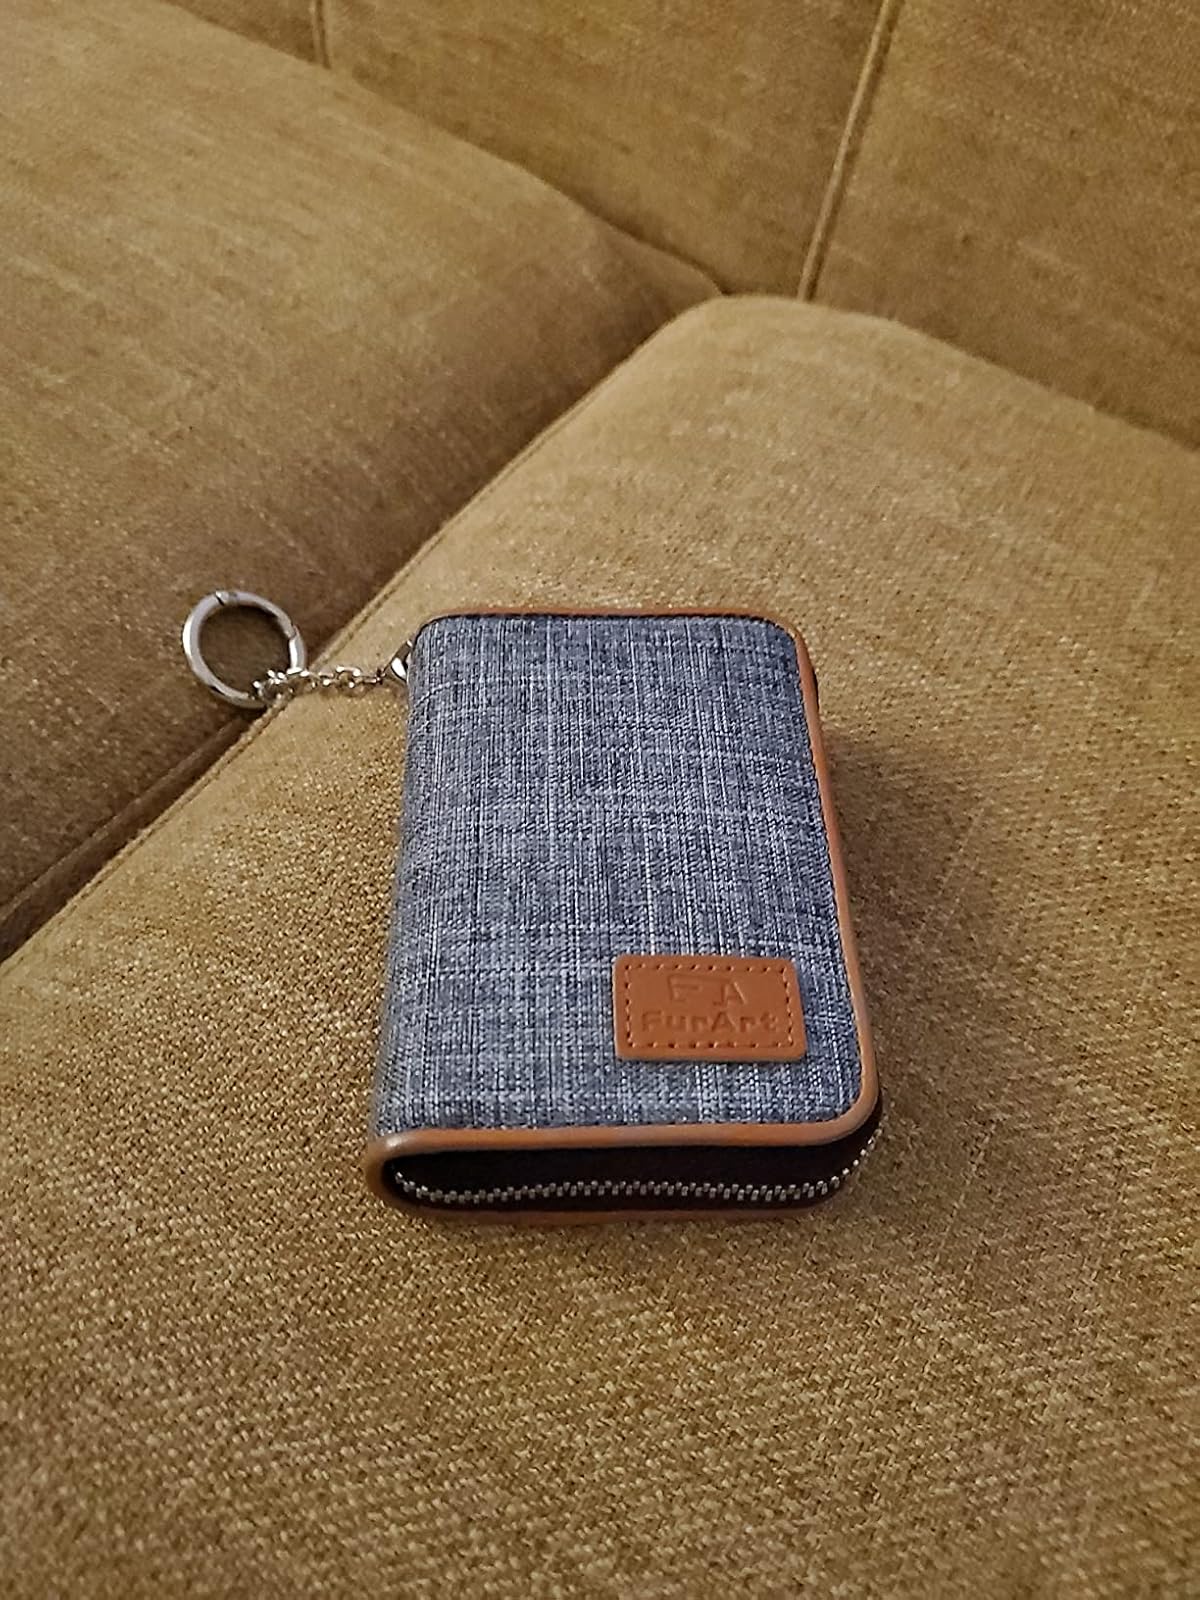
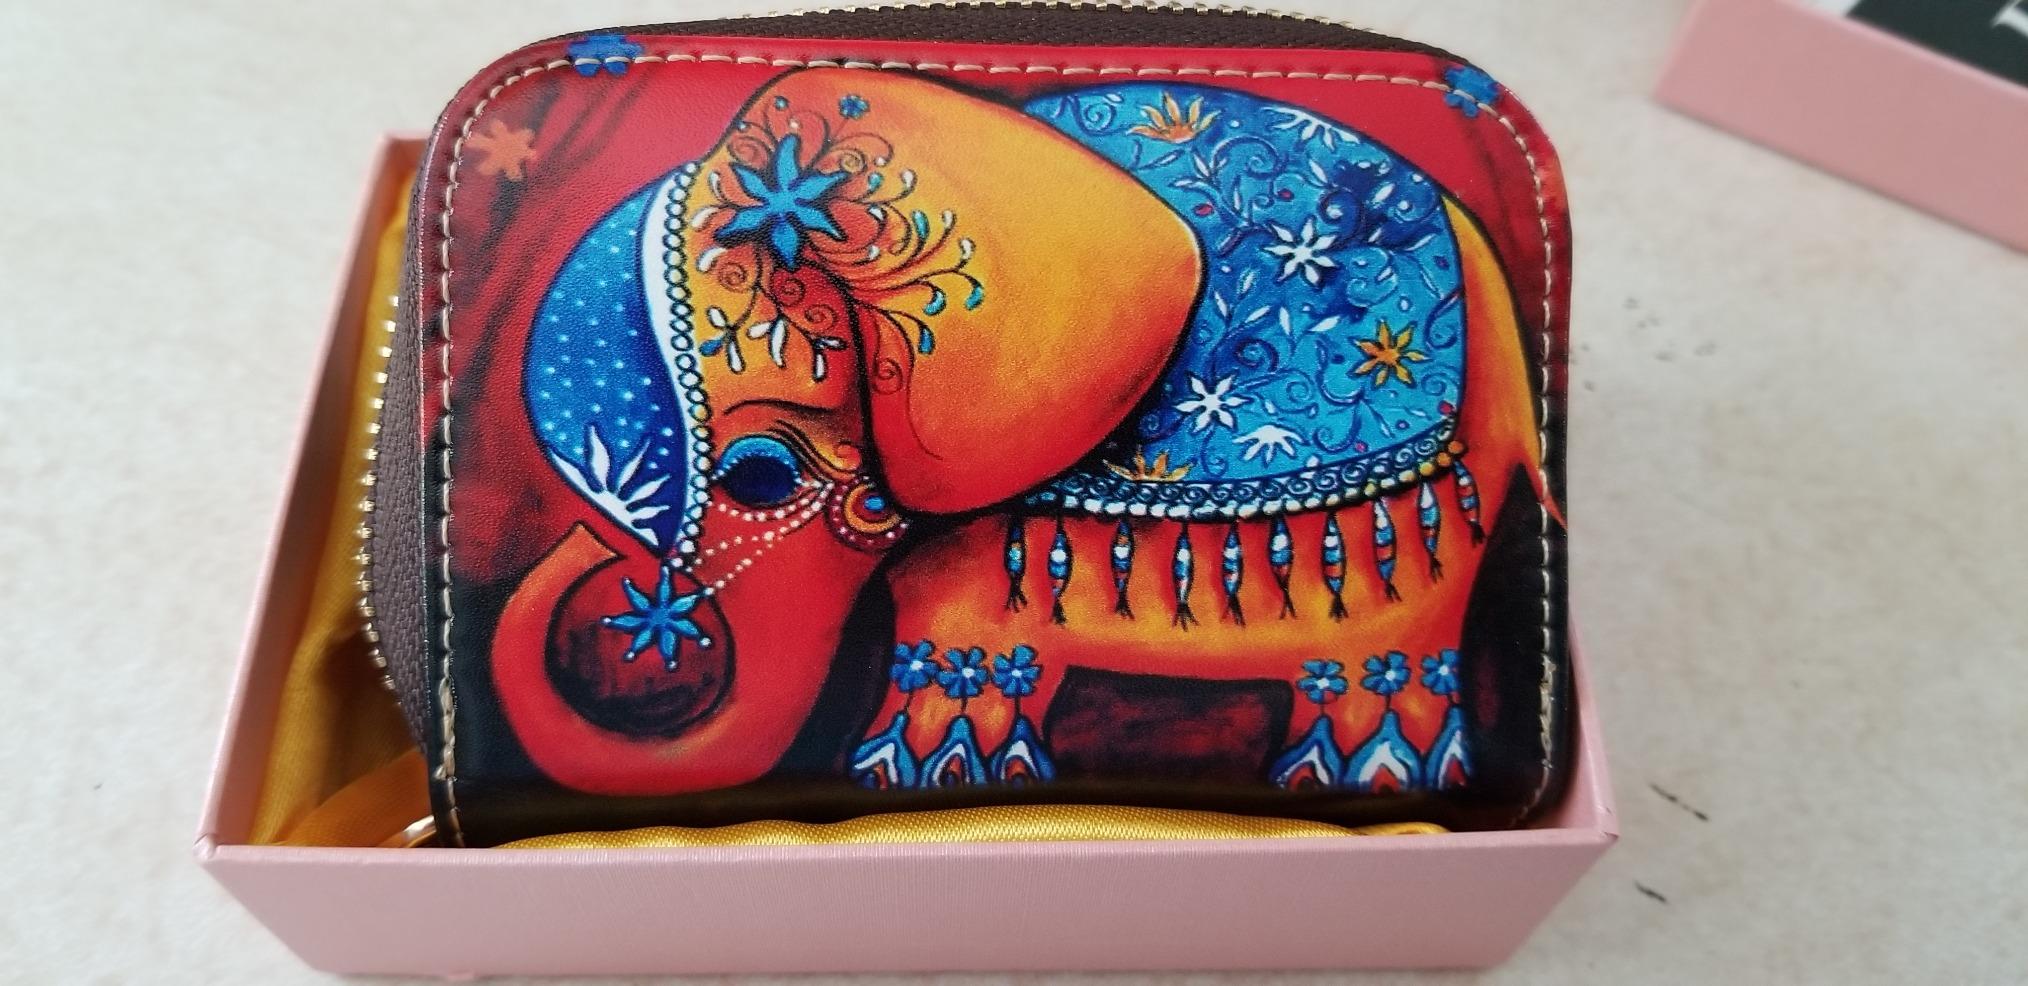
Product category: accessories_keychain
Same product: no